Bald eagle

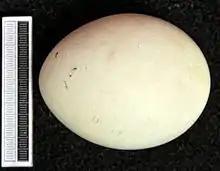
Egg, Collection at Museum Wiesbaden in Germany

Due to easy accessibility and lack of formidable nest defense against eagles by such species, bald eagles are capable of preying on such seabirds at all ages, from eggs to mature adults, and they can effectively cull large portions of a colony. Along some portions of the North Pacific coastline, bald eagles which had historically preyed mainly kelp-dwelling fish and supplementally sea otter ("Enhydra lutris") pups are now preying mainly on seabird colonies since both the fish (possibly due to overfishing) and otters (cause unknown) have had steep population declines, causing concern for seabird conservation. Because of this more extensive predation, some biologist has expressed concern that murres are heading for a "conservation collision" due to heavy eagle predation. Eagles have been confirmed to attack nocturnally active, burrow-nesting seabird species such as storm petrels and shearwaters by digging out their burrows and feeding on all animals they find inside. If a bald eagle flies close by, waterbirds will often fly away en masse, though they may seemingly ignore a perched eagle in other cases. when the birds fly away from a colony, this exposes their unprotected eggs and nestlings to scavengers such as gulls.